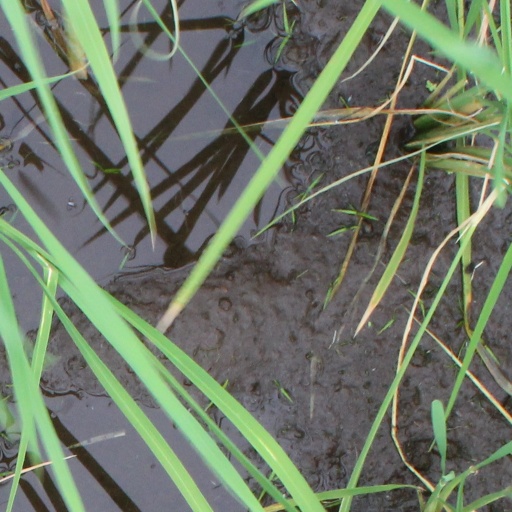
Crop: rice